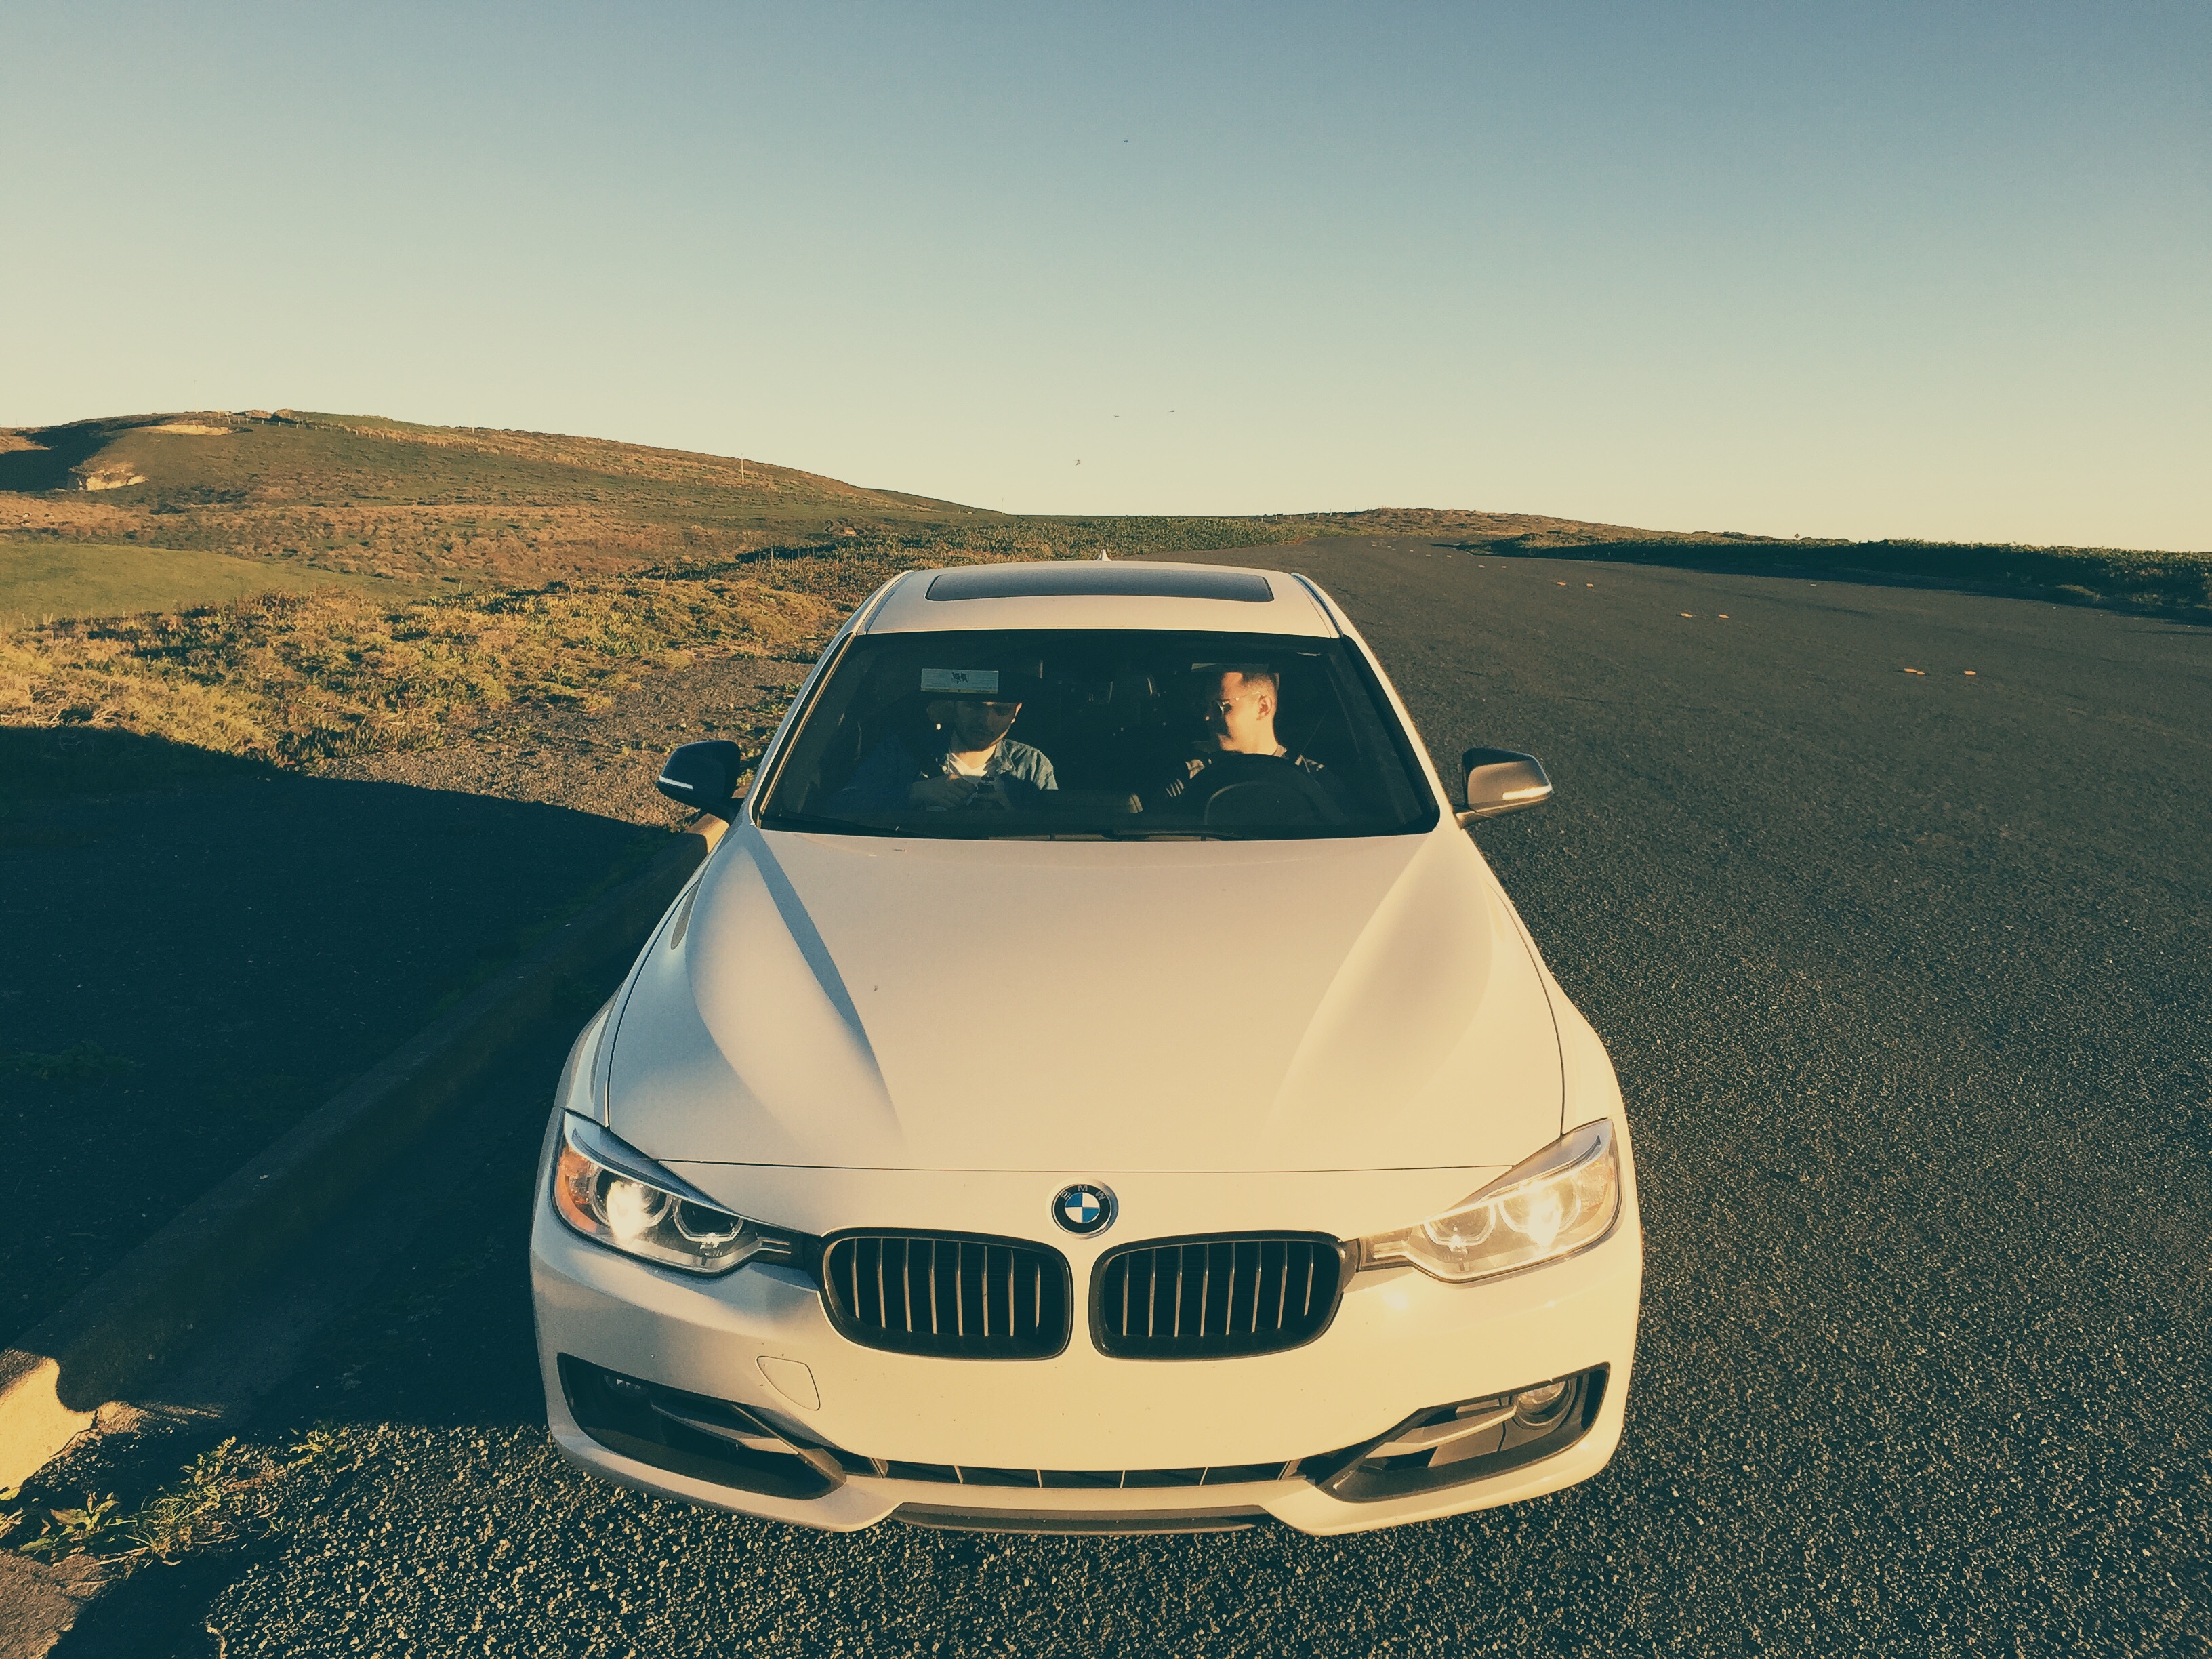
car, wheel, vehicle, sports car, sedan, bmw, land vehicle, automobile make, automotive exterior, automotive design, luxury vehicle, executive car, bmw 3 series e90, personal luxury car, bmw 5 series